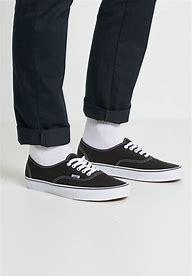
Brand: Vans
Model: Authentic